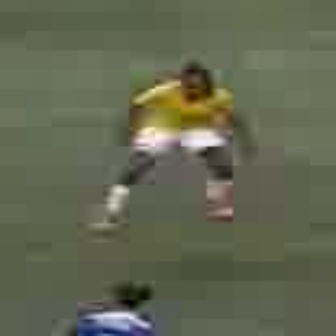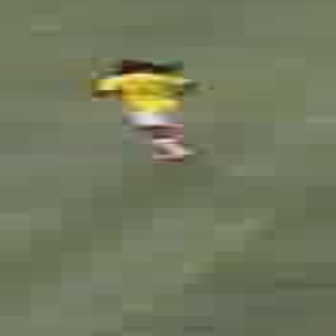
  Please identify the target specified by the bounding box [79,61,250,231] in the first image and locate it in the second image. Return the coordinates in [x_min,y_min,x_max,y_max] format.
Answer: [91,58,198,164]